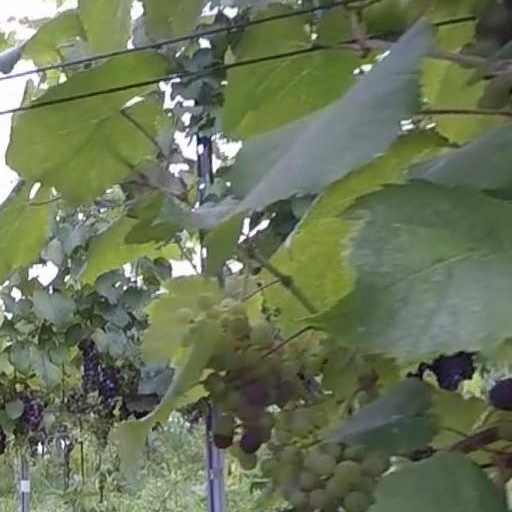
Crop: grape